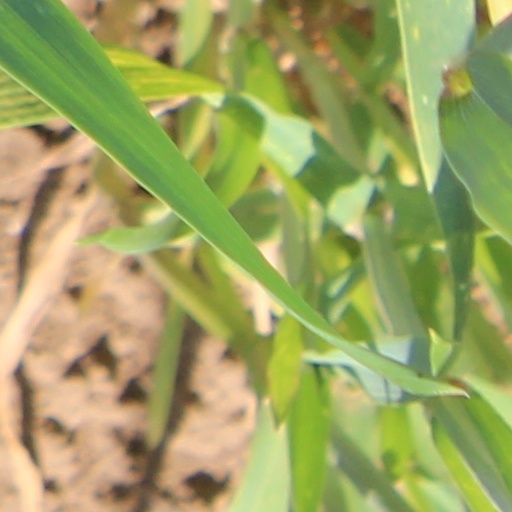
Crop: wheat